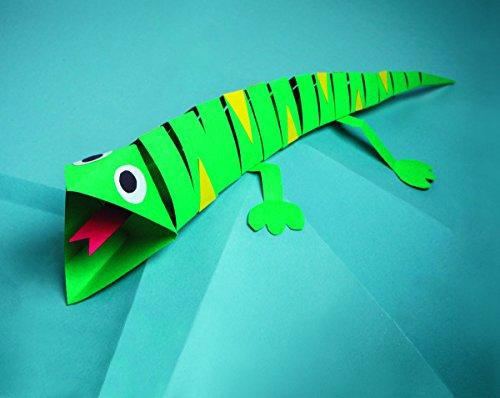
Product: Riverside 3D Construction Paper, Holiday Green, 18" x 24", 50 Sheets
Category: Arts, Crafts & Sewing | Crafting | Paper & Paper Crafts | Paper | Construction Paper
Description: Great Condition.
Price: $7.64
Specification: ASIN:B0044S7H2S|ShippingWeight:3.25pounds(Viewshippingratesandpolicies)|DateFirstAvailable:July26,2010